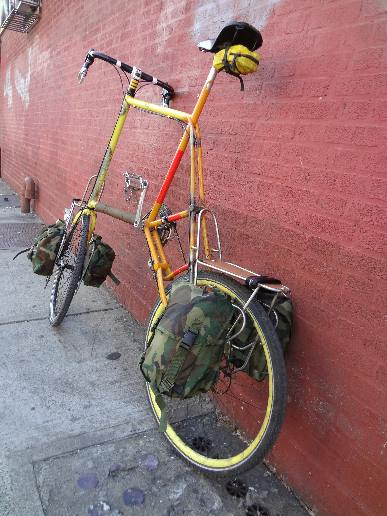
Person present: No